Nick Robinson (journalist)

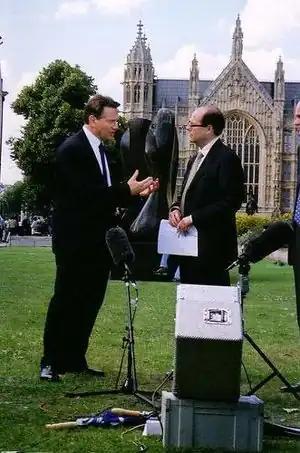
Two men in suits, stood on a grassy field in front of a Gothic style building. There is a tree on the left side, and microphone and recording equipment in the foreground on the floor.

In 1996 he became a political correspondent, presenting "Weekend Breakfast" and "Late Night Live" on BBC Radio 5 Live, and in 1997 he covered the general election for BBC Radio. In October 1999 he became BBC News 24's chief political correspondent, and also presented "Westminster Live". In the run-up to the 2001 general election, Robinson started keeping a daily diary of the campaign. Entitled "The Campaign Today", it later became "Newslog", and continued to be updated until Robinson left the BBC. When he returned in 2005 he began a new blog with the same name.